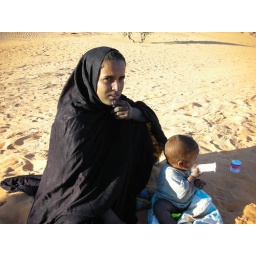
nomad woman in Mauritania, the blue-black face and hands are a result of the fresh tainted indigo clothes